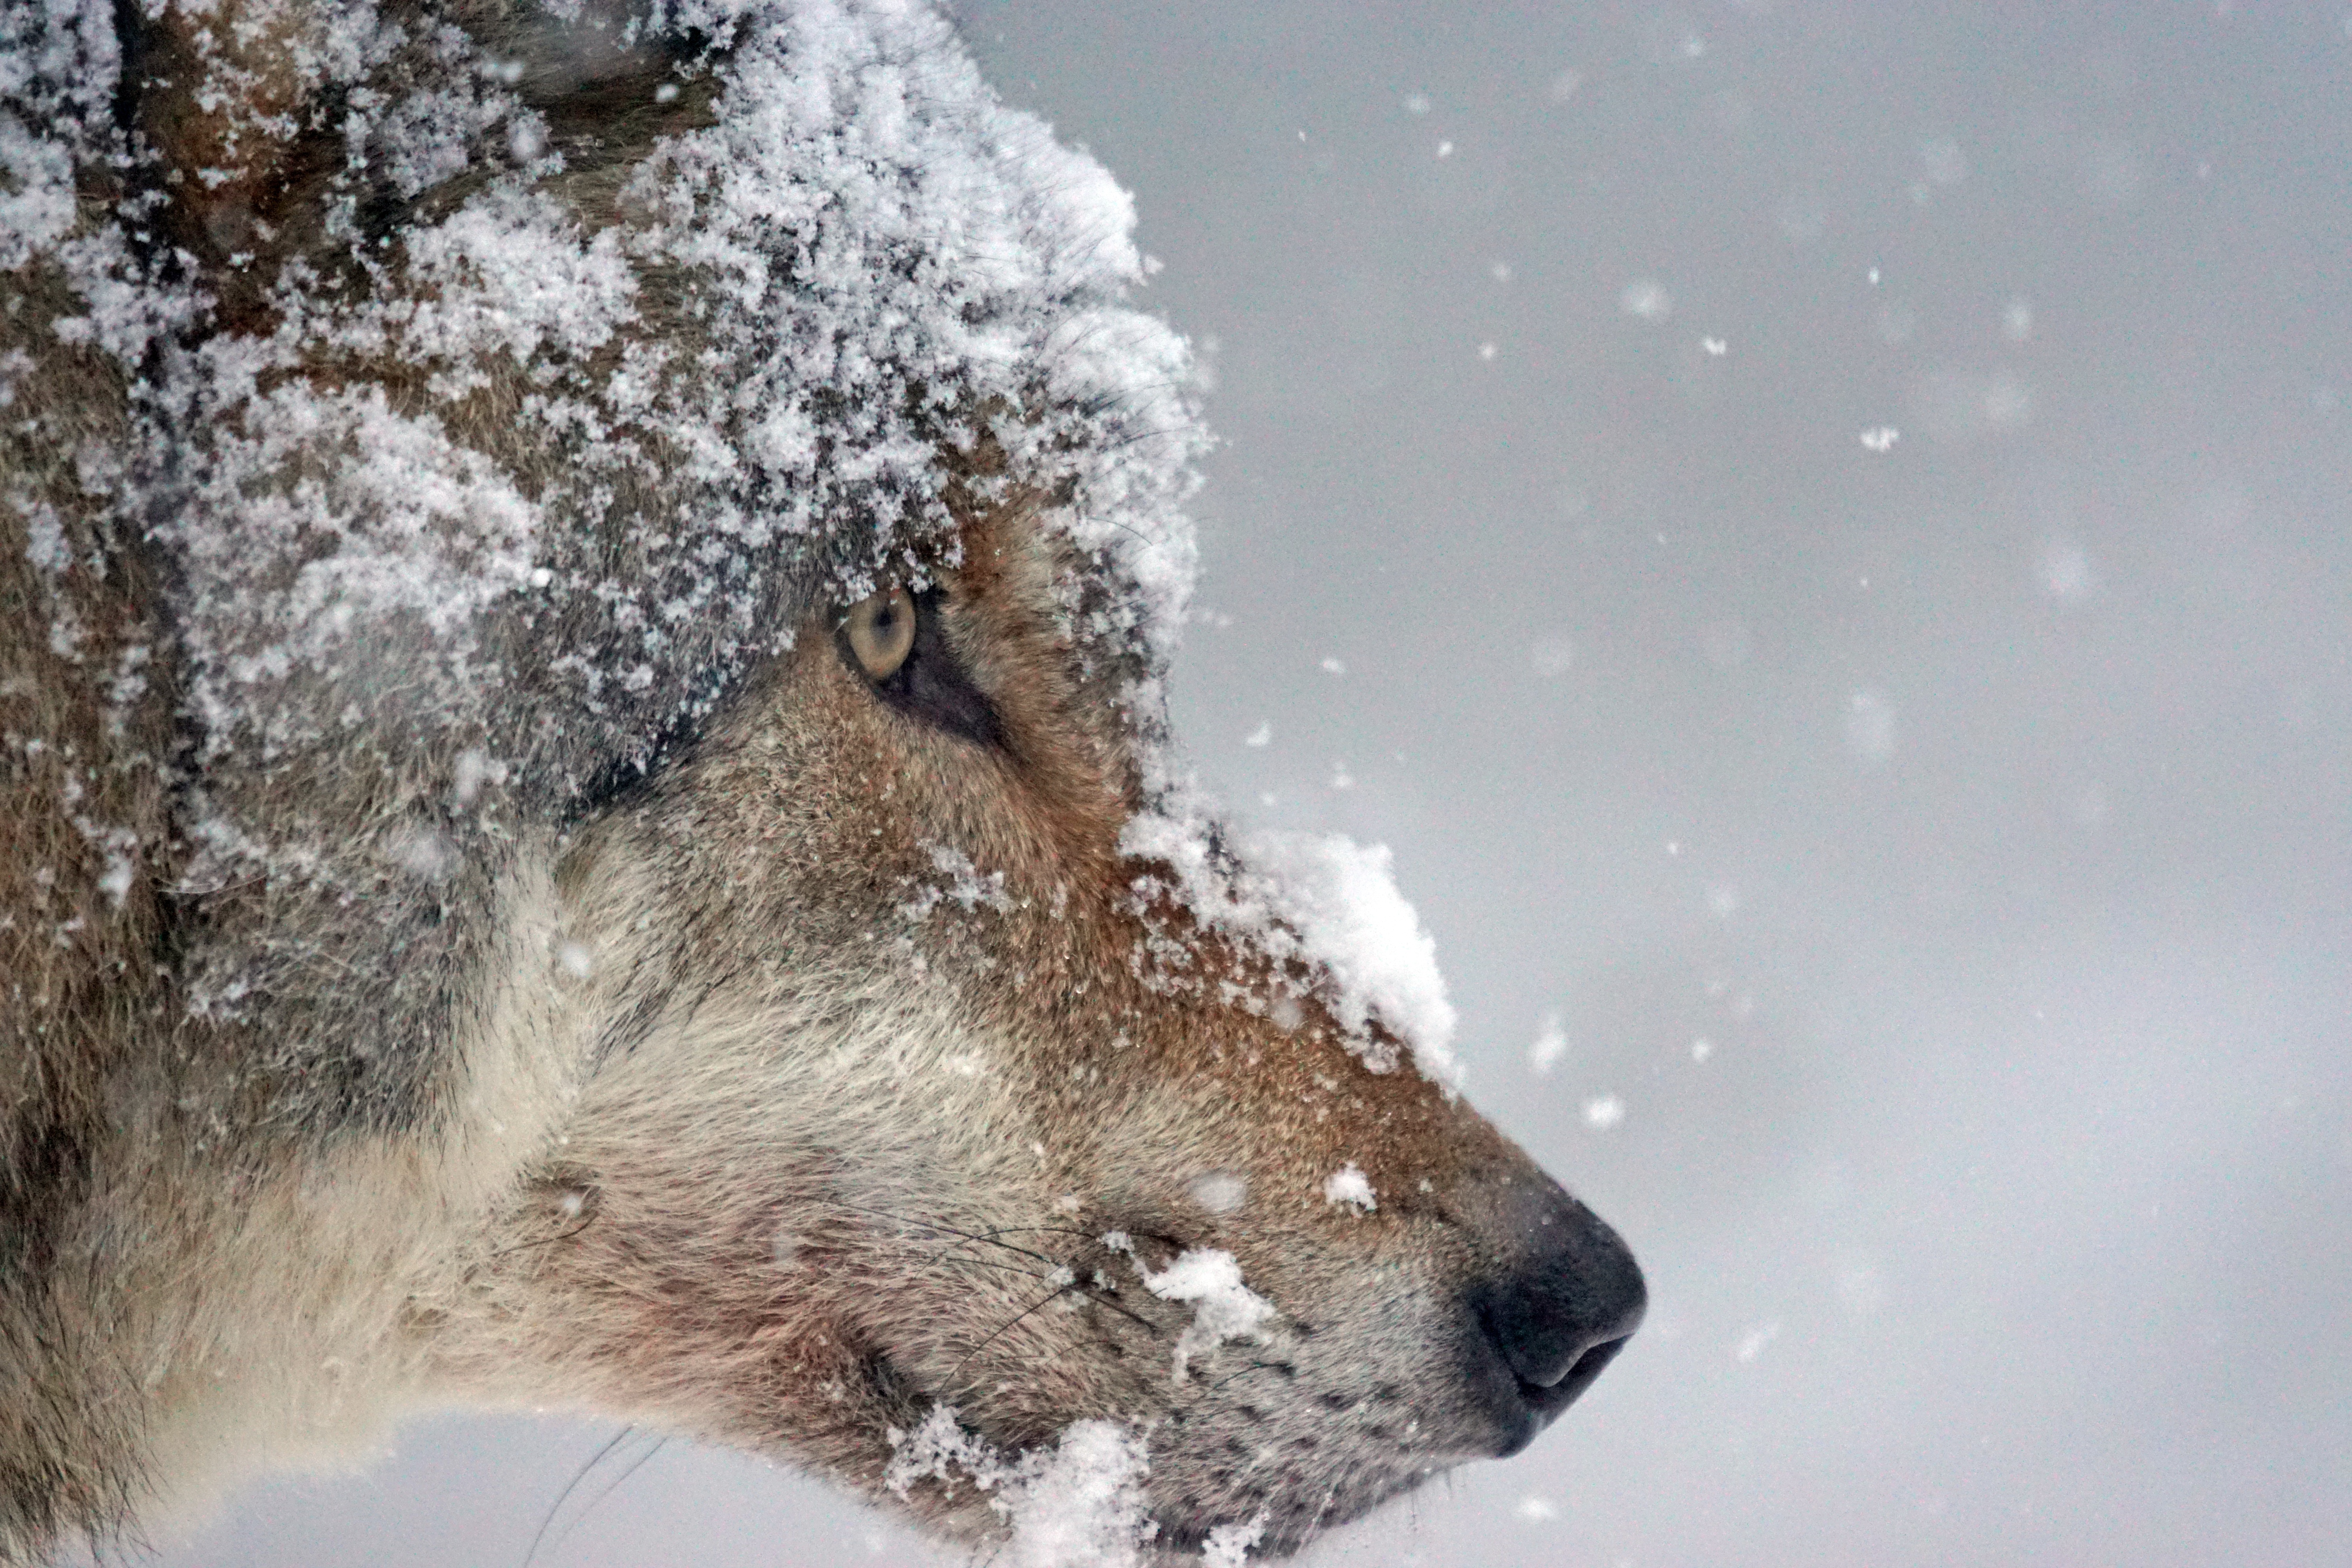
snow, cold, winter, wildlife, ice, wolf, predator, snout, wildlife photography, freezing, pack animal, wolf head, eurasian wolf, dog like mammal, dog breed group